Ismail I of Granada

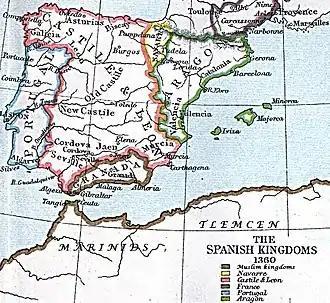
Historical map of Iberia and Western North Africa

The first years of Ismail's reign were marked by conflict with the deposed Nasr, who called himself "King of Guadix" and ruled the city independently. He accused Ismail of violating his guarantee of Nasr's security and enlisted the help of his relatives and servants to attempt to regain the throne. He was also supported by the exiled North African princes Abd al-Haqq ibn Uthman and Hammu ibn Abd al-Haqq, who followed him to Guadix. Ismail put his border regions on alert to anticipate Castilian interventions in favour of Nasr, whom the Castilian king considered to be his vassal. He also appointed Uthman ibn al-Ula as the commander of the western section of the "jund" (regular army), in charge of facing the Castilian threat, in addition to his post as the commander of the Volunteers of the Faith.